Harold Anson

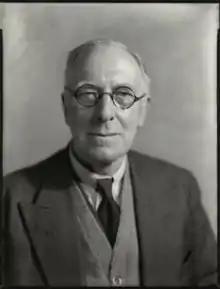
Anson in February 1935.

Harold Anson (1867 – 1954), was an English Anglican priest, most notably Master of the Temple from 1935 until his death.